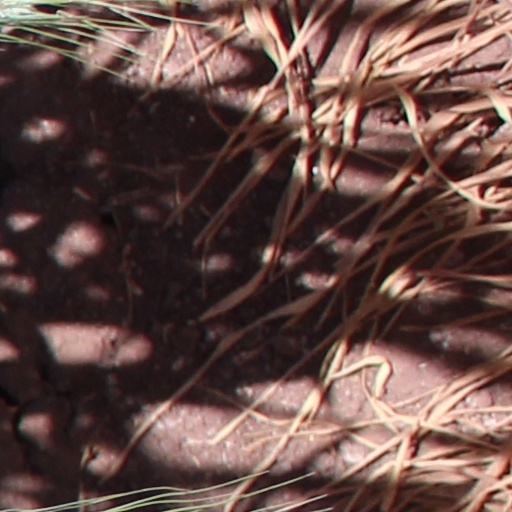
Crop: wheat